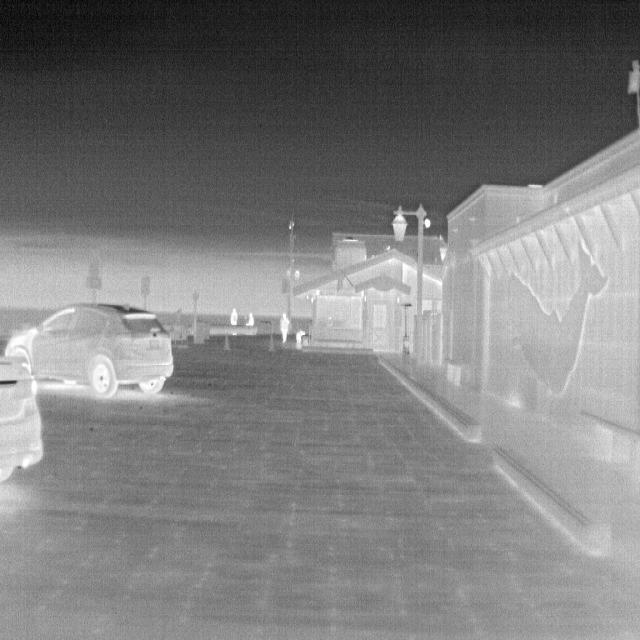
Detected objects:
label: person
label: person
label: person